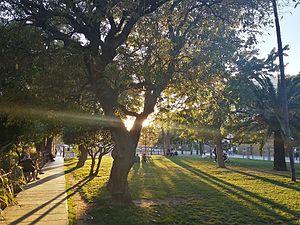
Coulée Verte à Nice
Le jardin Albert-Iᵉʳ est un des plus anciens jardins publics de Nice.
Nice est une commune du Sud-Est de la France, préfecture du département des Alpes-Maritimes et deuxième ville de la région Provence-Alpes-Côte d'Azur derrière Marseille. Située à l'extrémité sud-est de la France, à une trentaine de kilomètres de la frontière franco-italienne, elle est établie sur les bords de la mer Méditerranée, le long de la baie des Anges et à l'embouchure du Paillon.